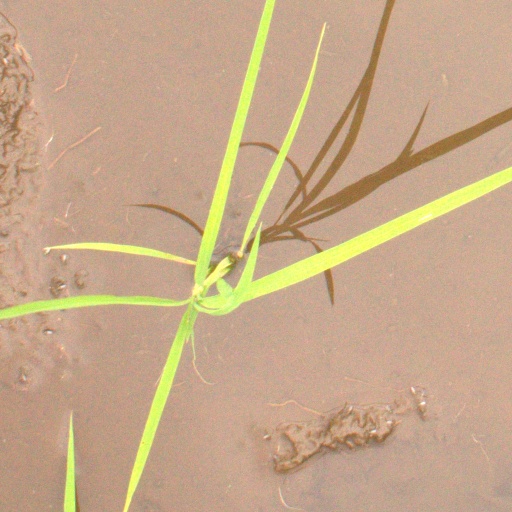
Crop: rice